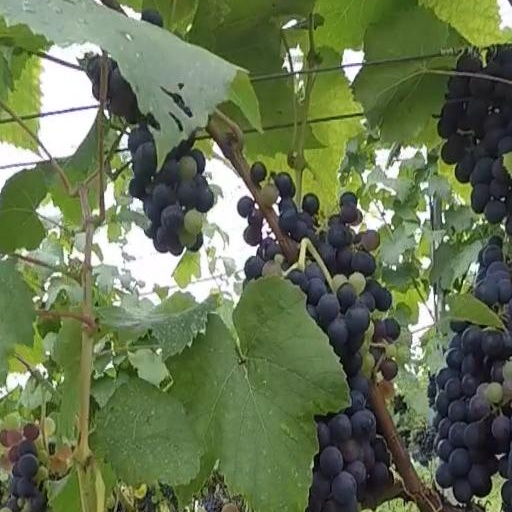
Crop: grape